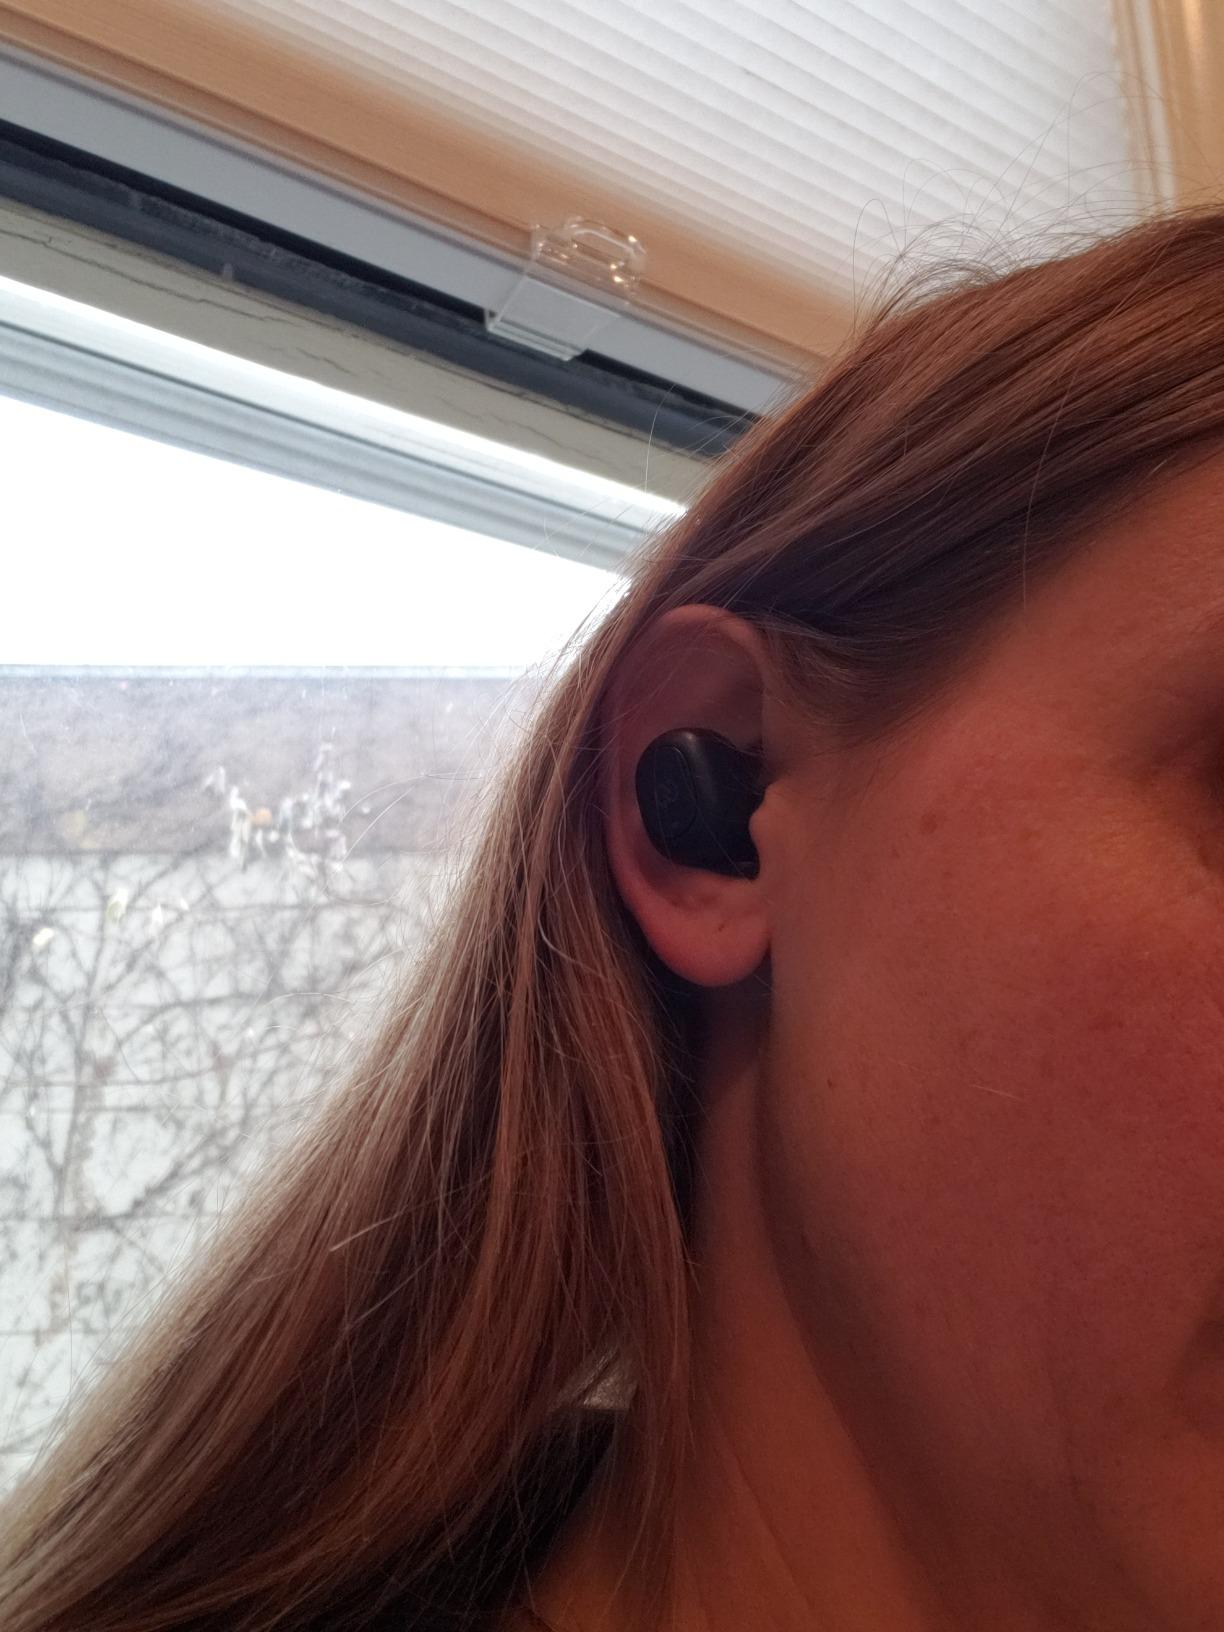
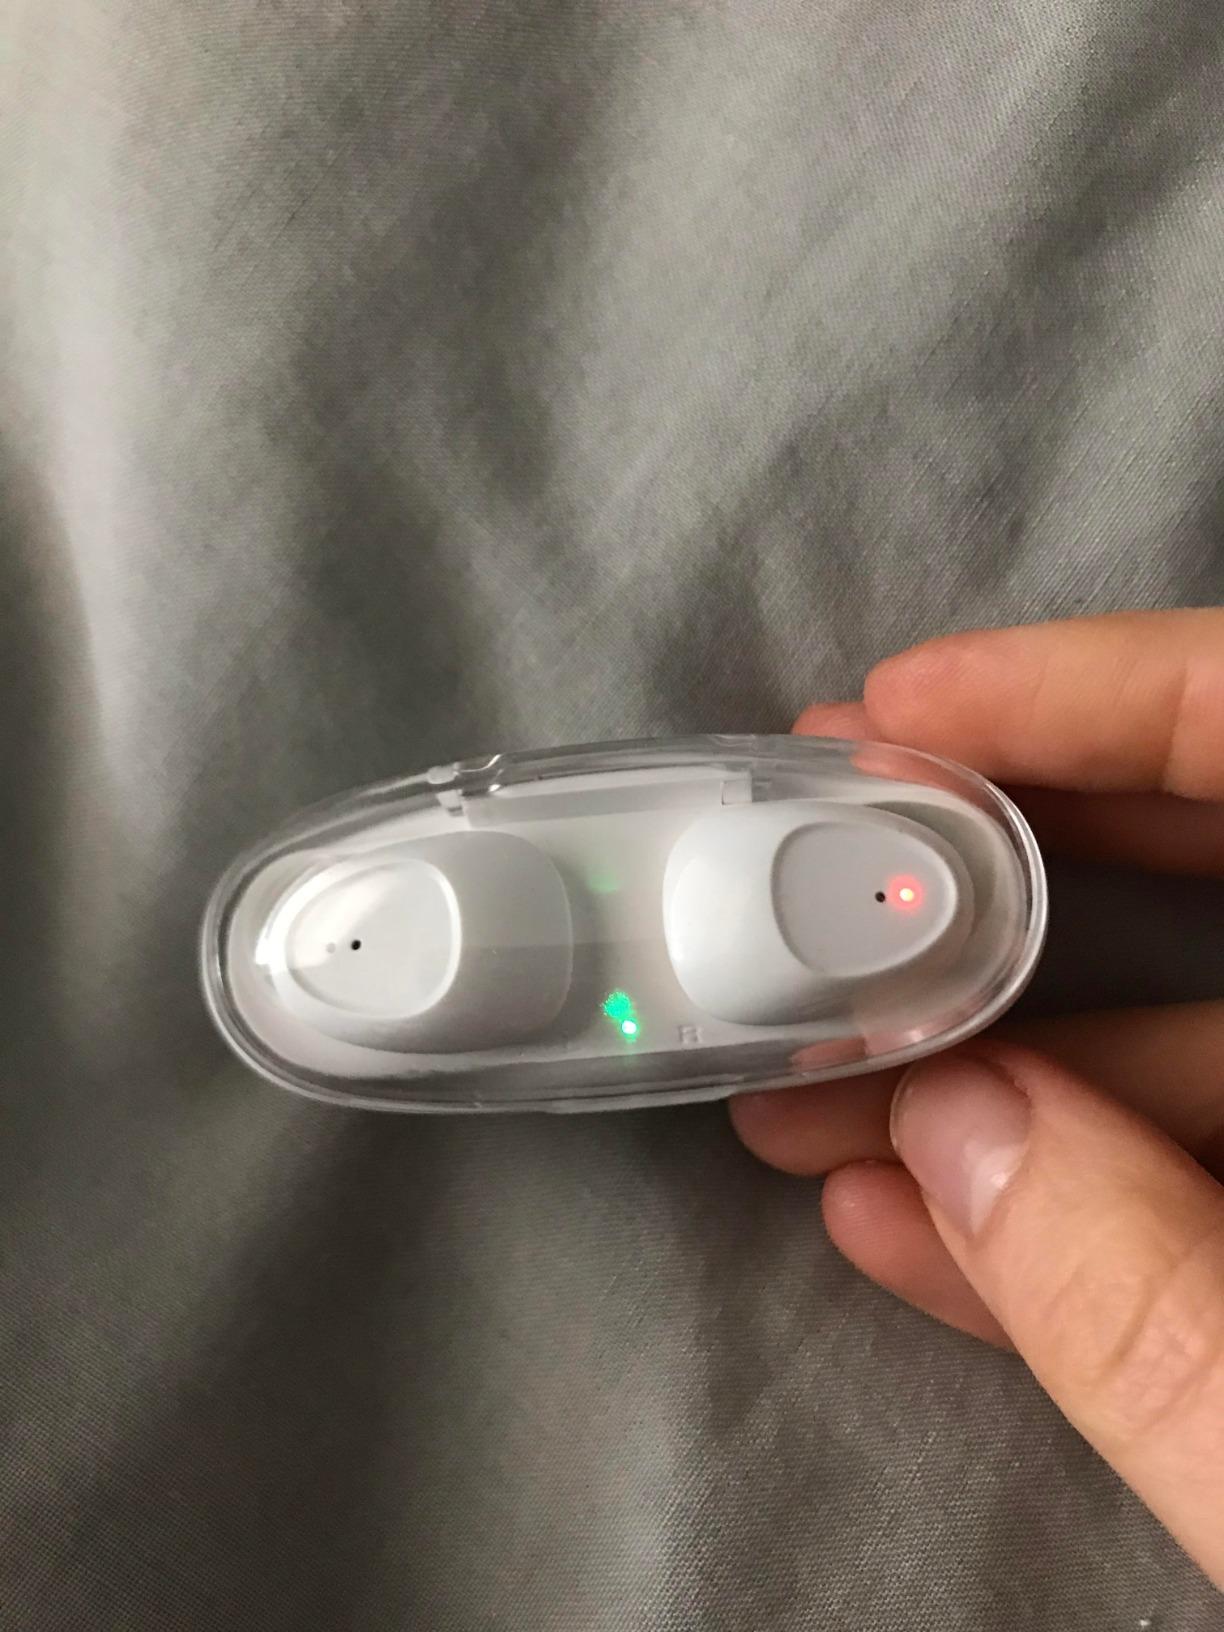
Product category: earbuds
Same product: no